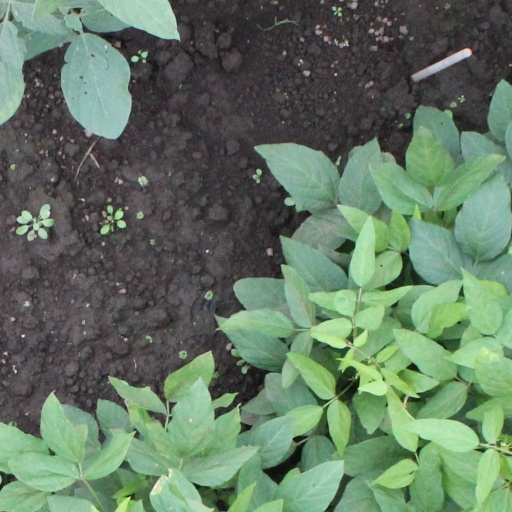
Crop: soybean